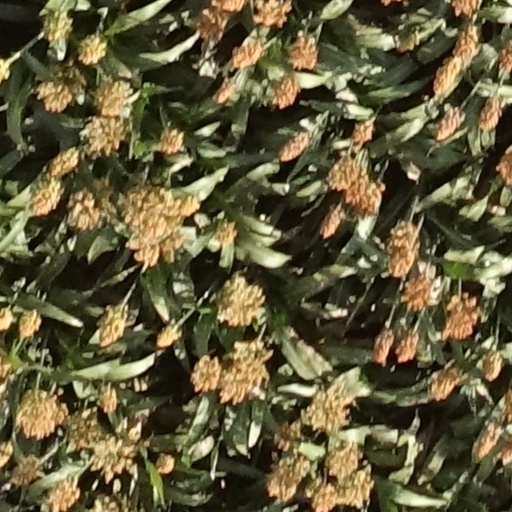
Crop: sorghum